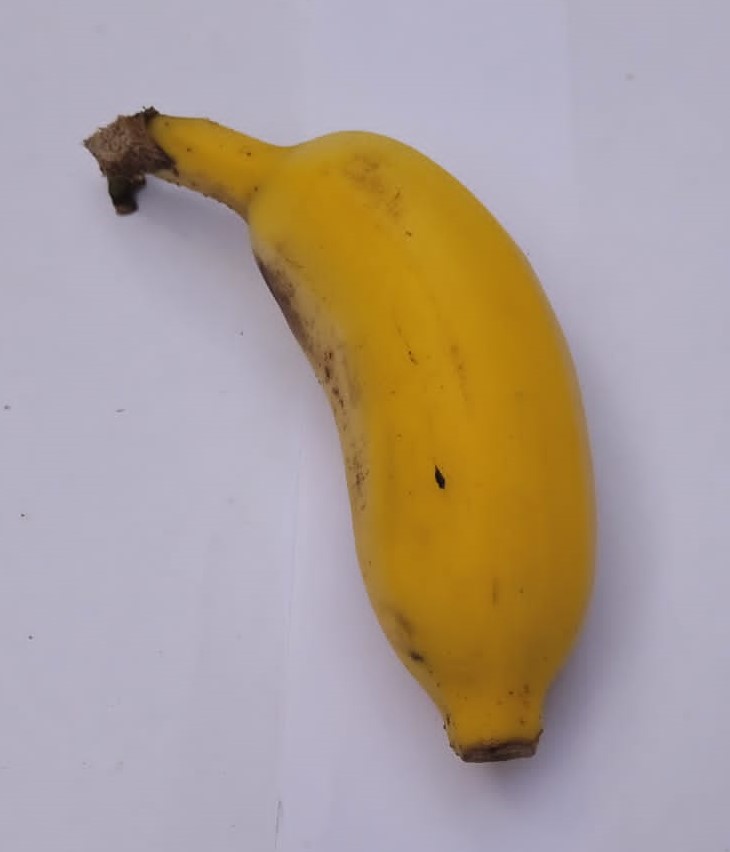
Fruit: banana
Condition: fresh